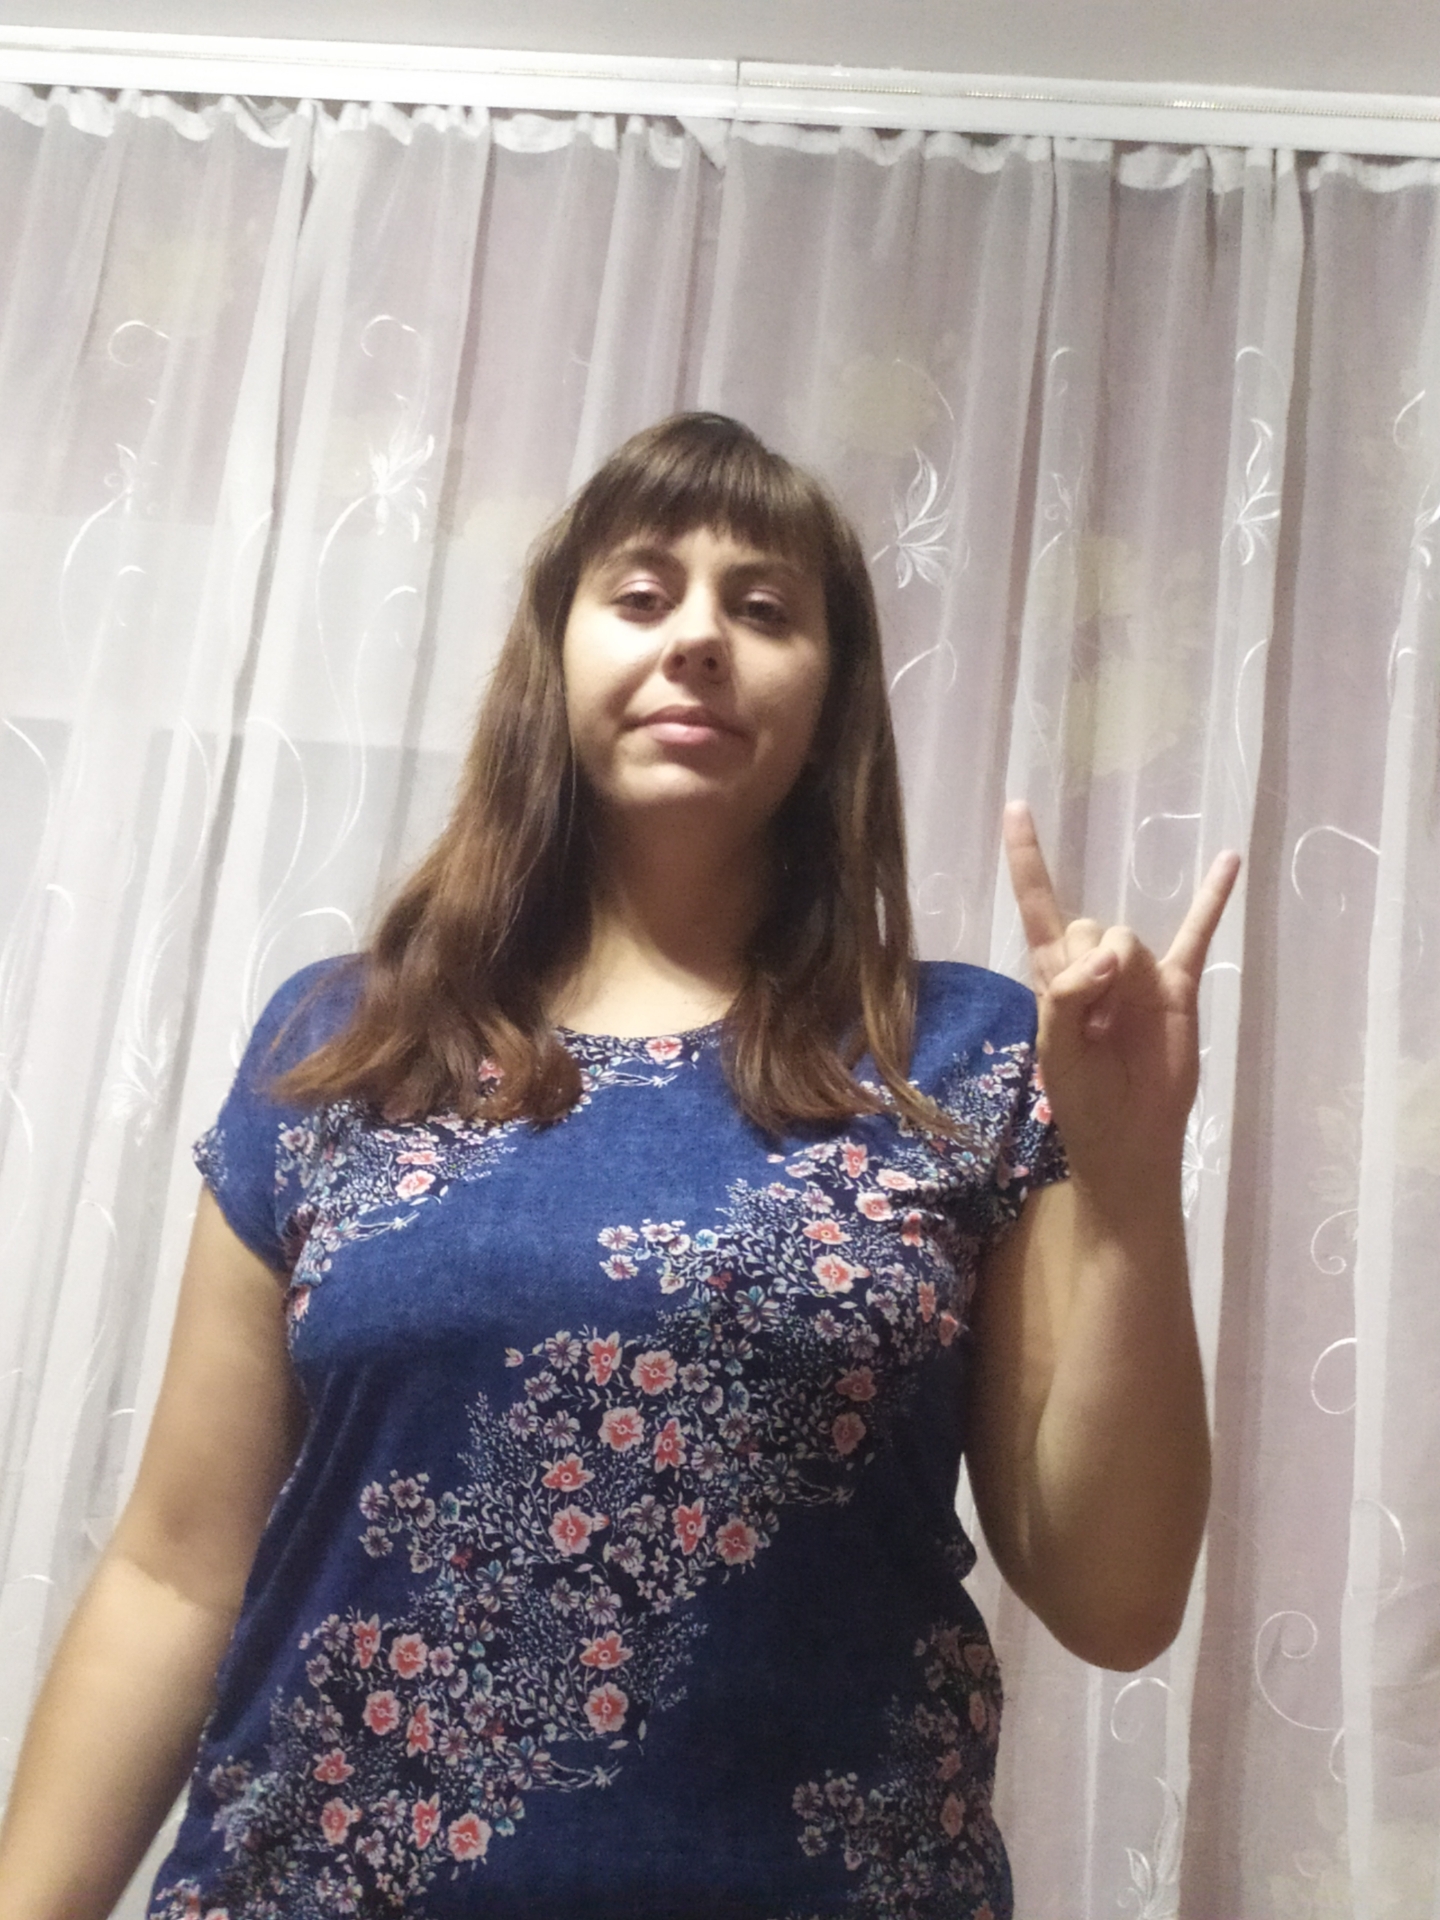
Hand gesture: rock